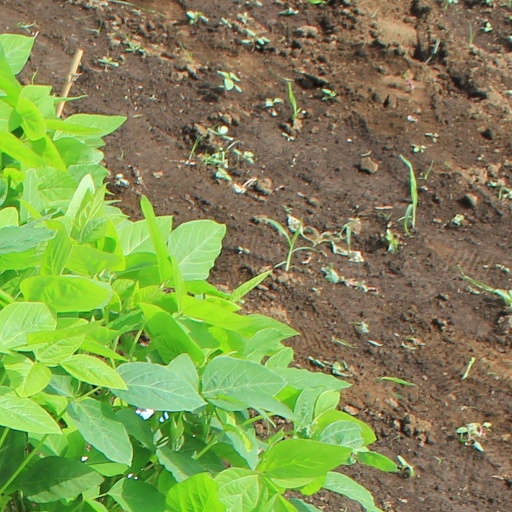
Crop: soybean